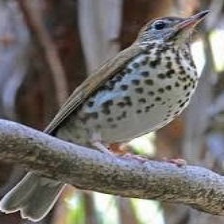
Species: WOOD THRUSH
Scientific name: HYLOCICHLA MUSTELINA